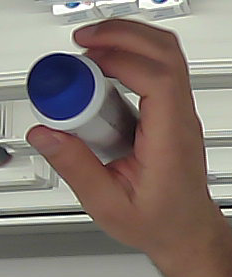
Product: dove_spray